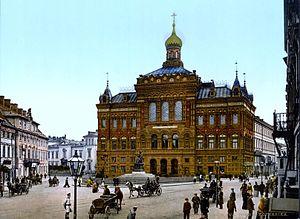
Varsovie est depuis 1596 la capitale de la Pologne et depuis 1999 le chef-lieu de la voïvodie de Mazovie. Elle est située sur la Vistule, à environ 320 km de la mer Baltique et des Carpates. Peuplée par plus d'1,8 million d'habitants, la capitale polonaise est aussi la plus grande ville du pays et la 8ᵉ plus grande de l'Union européenne. Varsovie se divise en dix-huit arrondissements.
Le mot russification désigne plusieurs processus différents mais complémentaires :
Le palais Staszic est un édifice situé au 72 rue Nowy Świat, dans l'arrondissement de Śródmieście à Varsovie. C'est le siège de l'Académie Polonaise des Sciences.